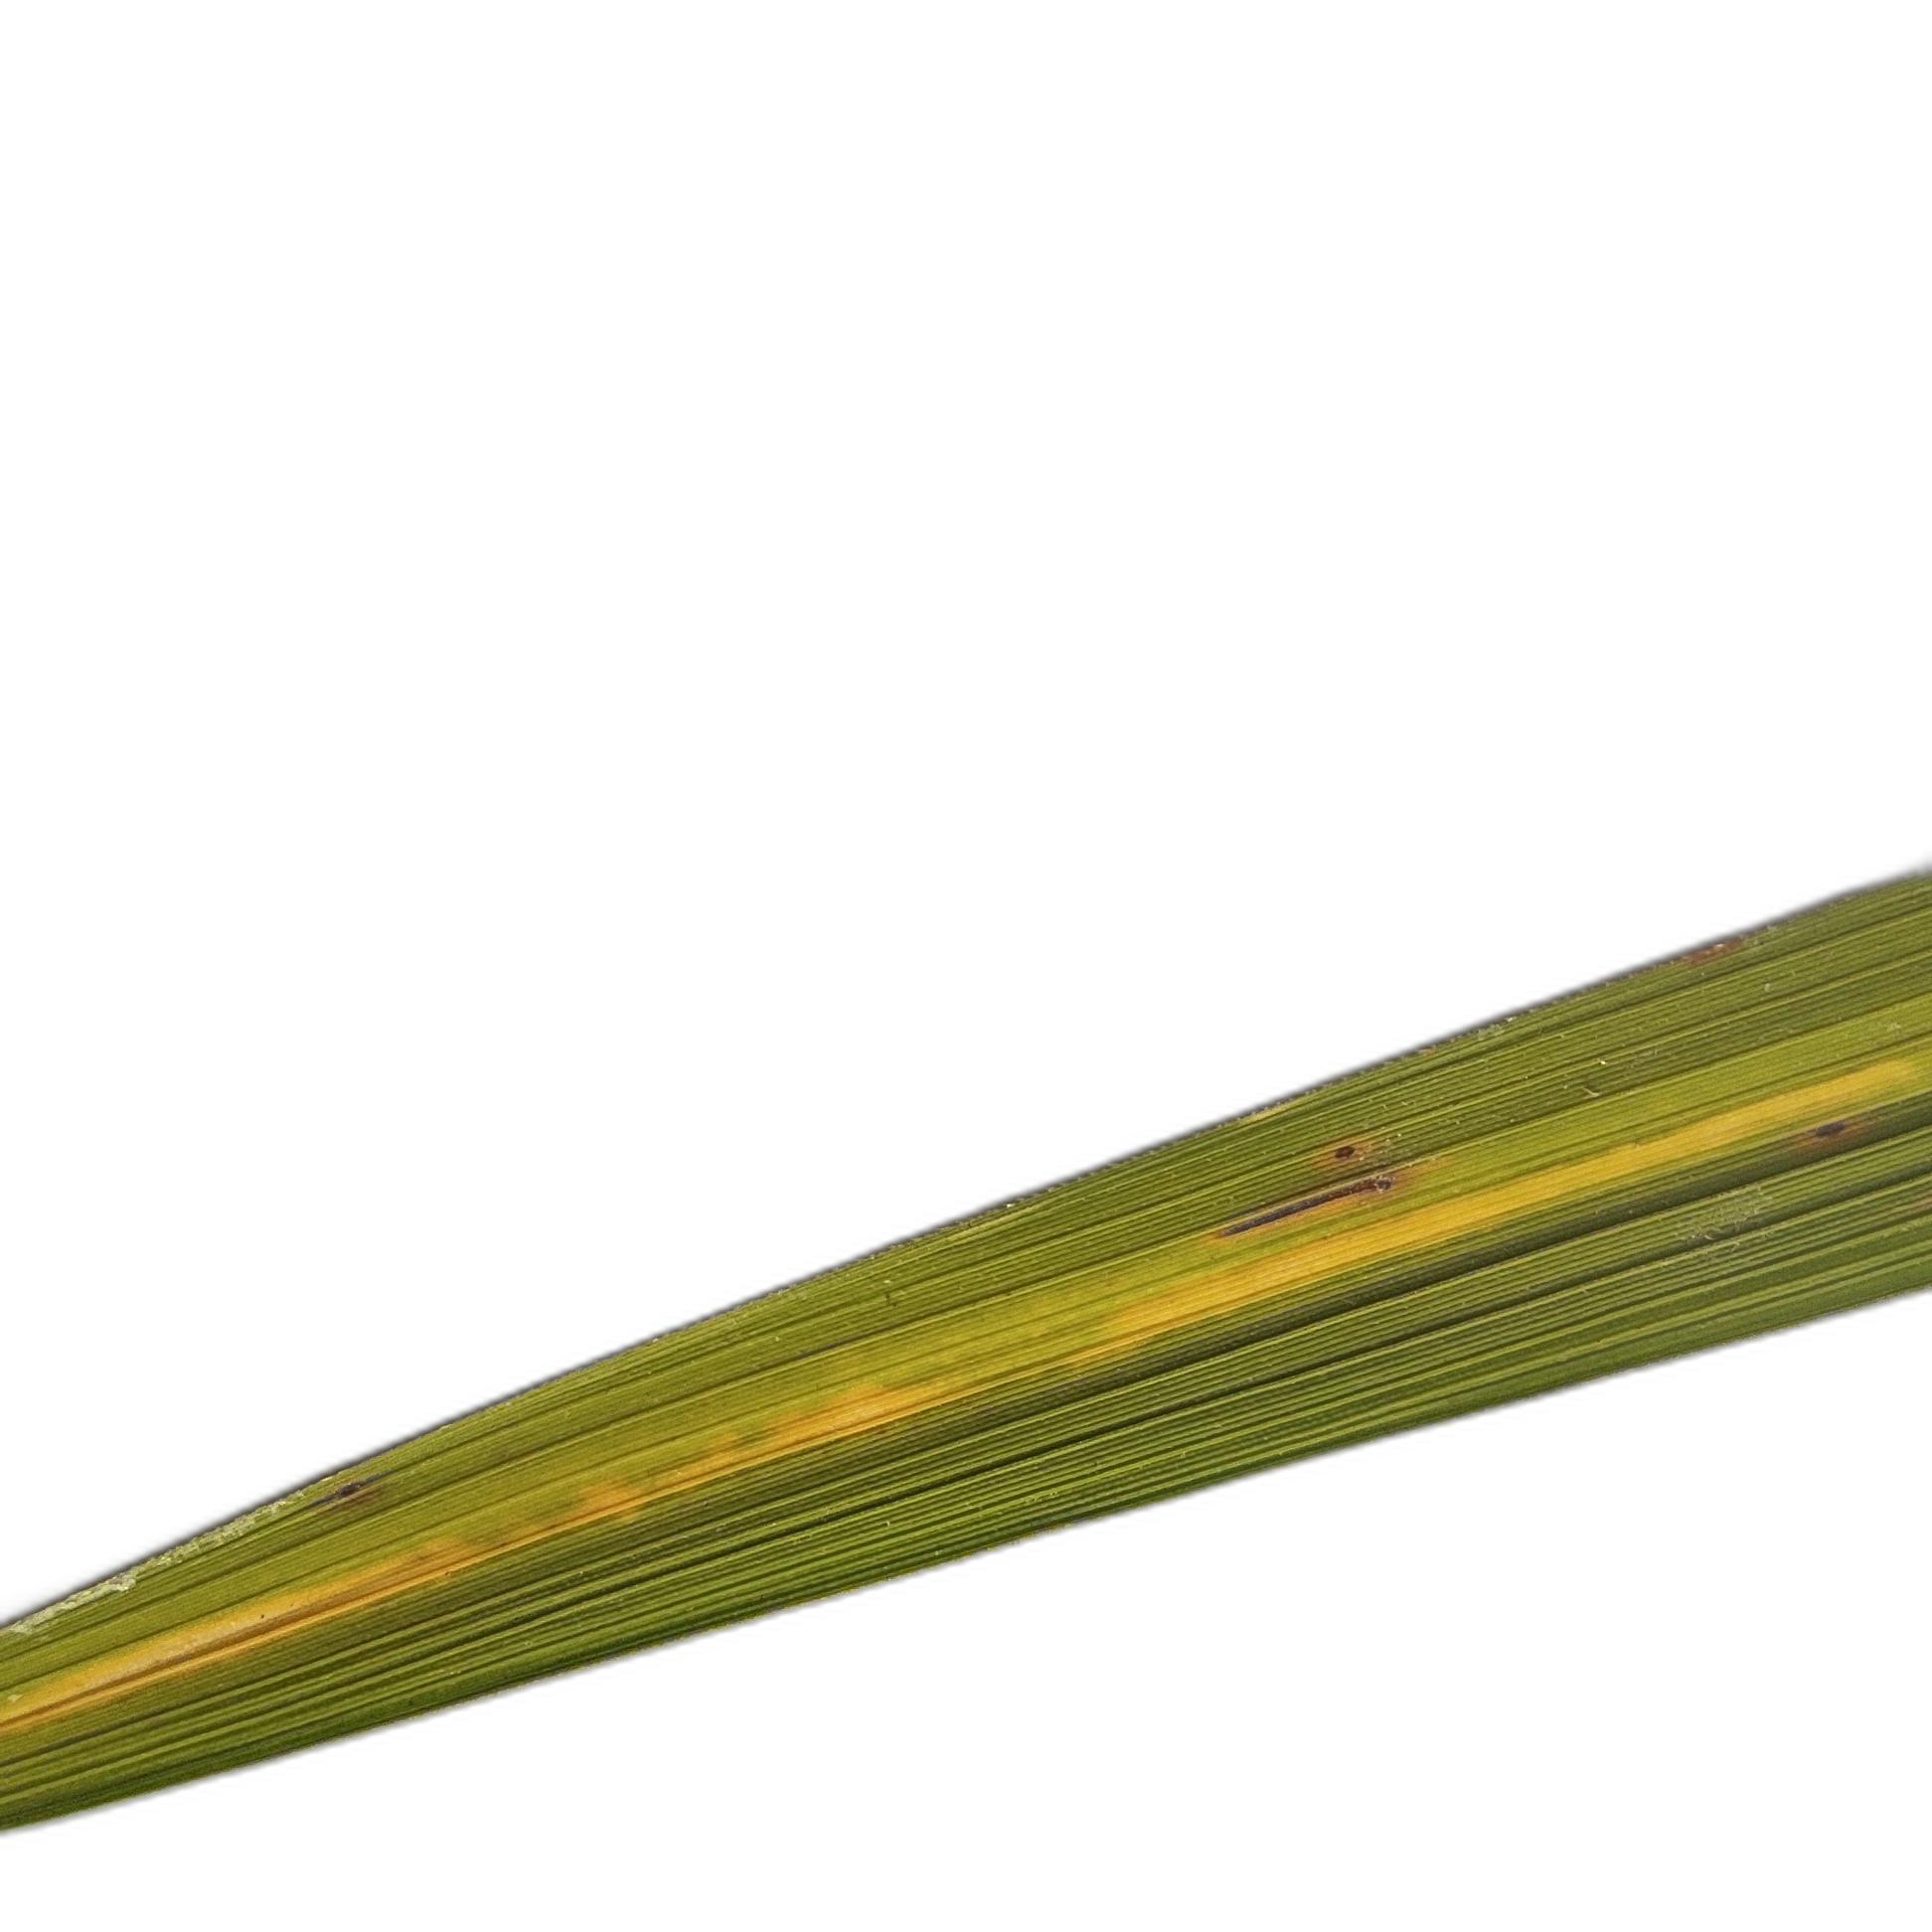
Label: Rice Stripes